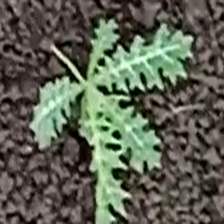
Weed species: Bilayat_(Mexicana_Argemone)